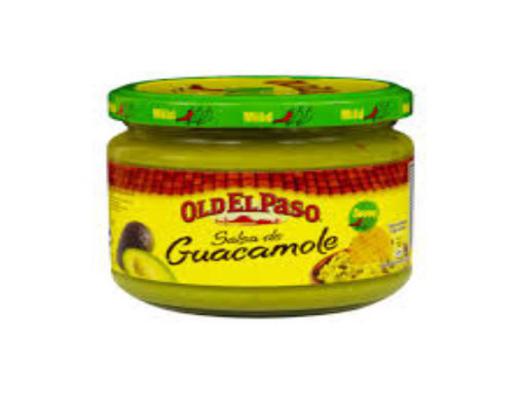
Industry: Food